Finhaut railway station

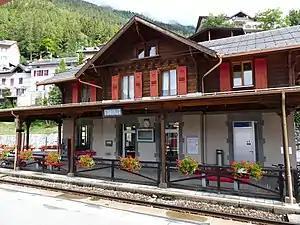
The station building in 2018

Finhaut railway station is a railway station in the municipality of Finhaut, in the Swiss canton of Valais. It is located on the gauge Martigny–Châtelard line of Transports de Martigny et Régions.